Ken Cuccinelli

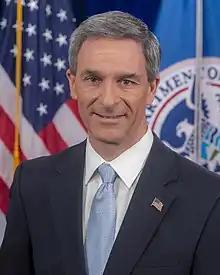
Official portrait, 2019

Kenneth Thomas "Cooch” Cuccinelli II (born July 30, 1968) is an American lawyer and politician who served as the acting Deputy Secretary of Homeland Security from 2019 to 2021. A member of the Republican Party, he also served as the Principal Deputy and acting Director of U.S. Citizenship and Immigration Services (USCIS) and was Attorney General of Virginia from 2010 to 2014.